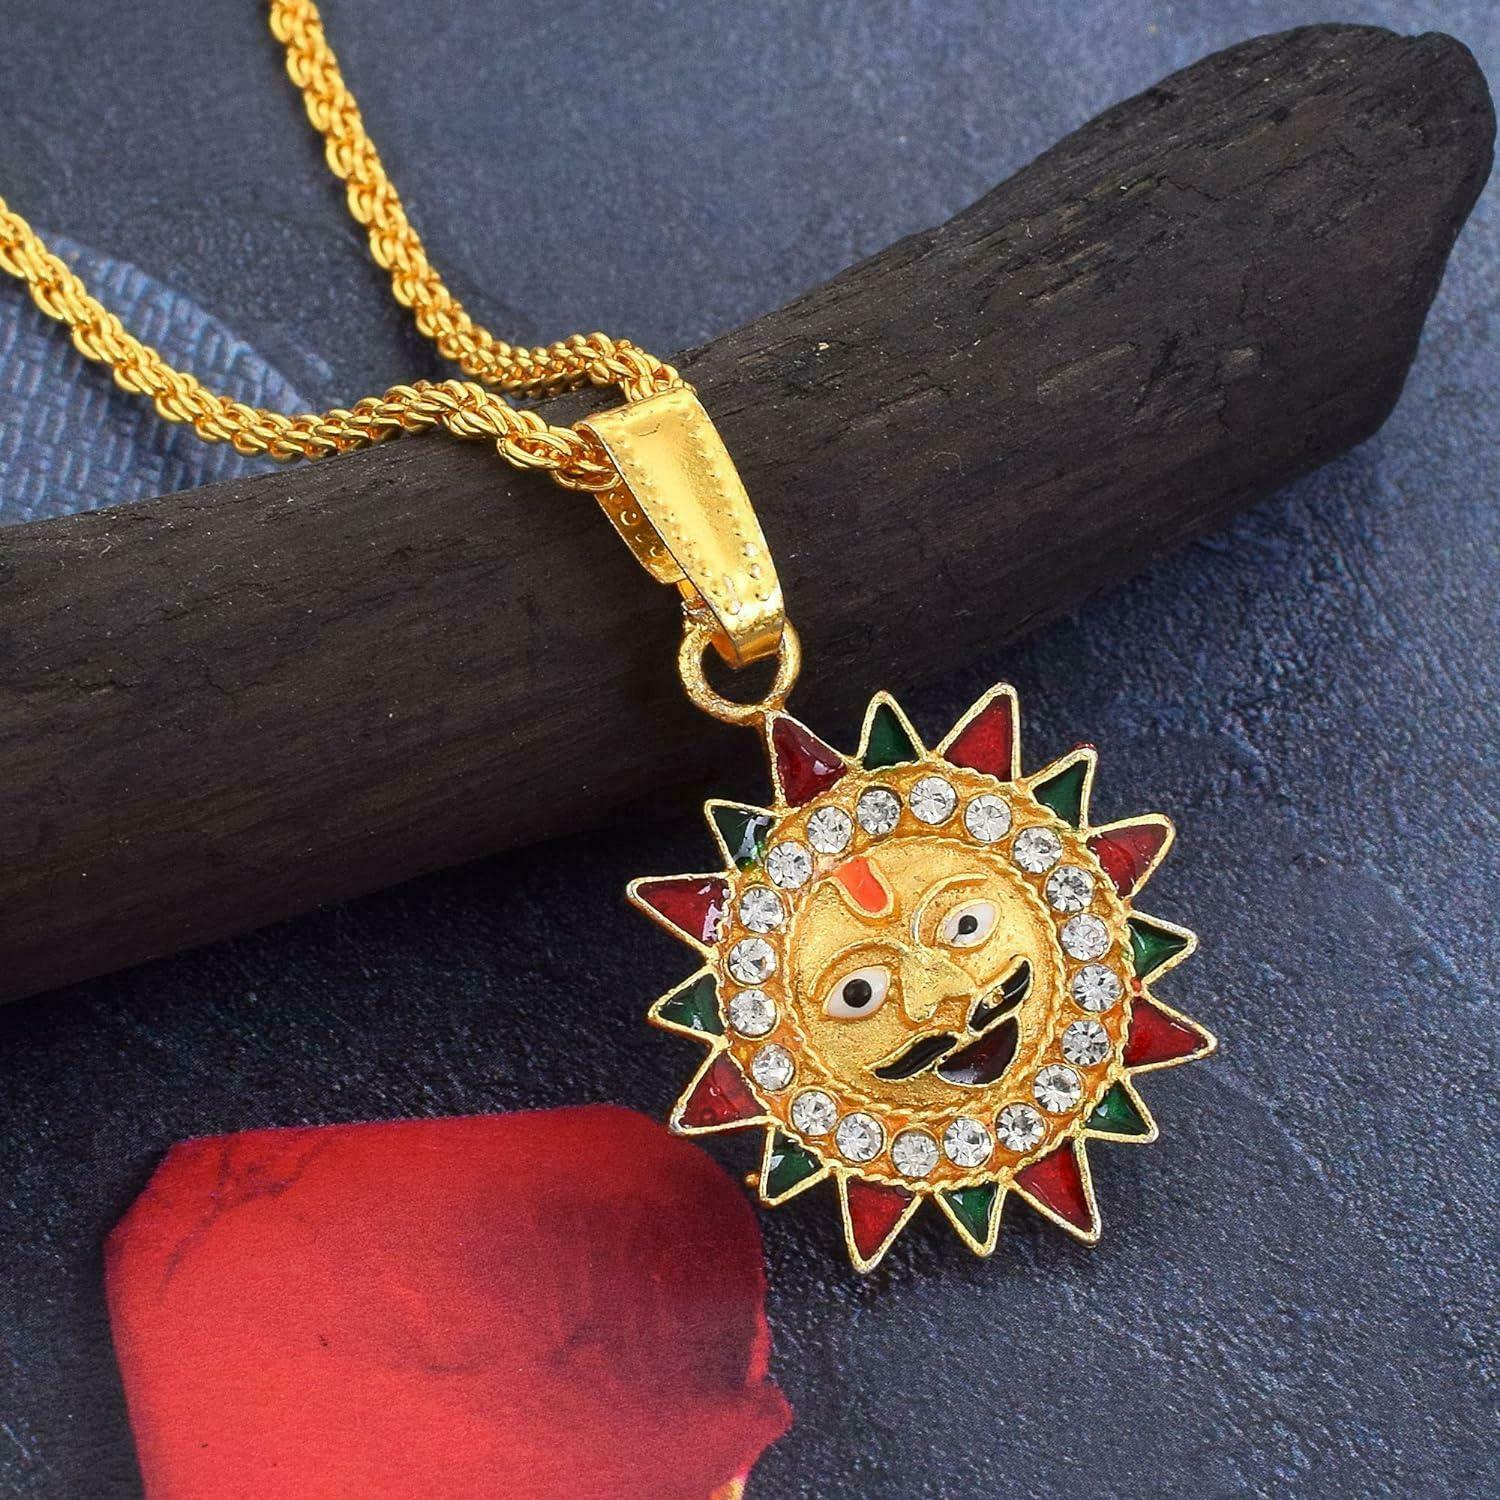
Morir Unisex Adult Gold Necklace With Rope Chain
Type: Necklaces & Pendants
Brand: MORIR
Price: Rs. 349
 Gold plated brass cz meenakari surya sun pendant necklace with rope neck chain jewellery for unisex. sun is supposed to be a symbol of long life, energy and source of life. perfect for any occasion like valentine’s day, thanksgiving, mother’s day, anniversary gift for her, engagement, birthday, christmas, graduation, this necklace will ensure a smile on your loved.
Features: Gold Plated Brass Cz Meenakari Surya Sun Pendant Necklace With Rope Neck Chain Jewellery For Unisex,Dimensions : Length: 1.37 Inches, Width: 1 Inches, Height: 22 Inches (55.88 Cm). Material: Brass, The Pendant Comes With The Brass Rope Chain 22 Inches Long, S-Hooks Clasp Connector.,The Necklace Gives Your Support A Positive Mood And Vivid Impact-Particularly Suitable For Summer Days Out.,We Hope Everyone'S Heart Is As Warm As The Sun, And Life Is Full Of Happiness And Hope Like The Newborn Sun. We Also Hope To Pass Happiness And Warmth To More People Through Jewelry.,This Sun Necklace Is Beautifully Packaged And Ready For Giving. Makes A Sentimental Surprise For Any Awesome. Great Gifts For Girlfriends, Wife And Best Friend On Birthday, Christmas, Valentine'S Day Or Any Other Occasion.